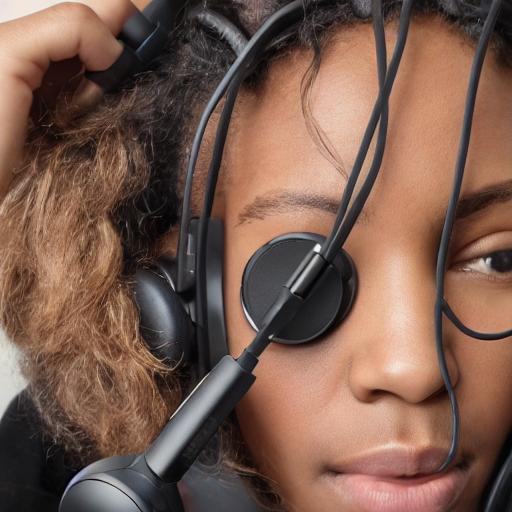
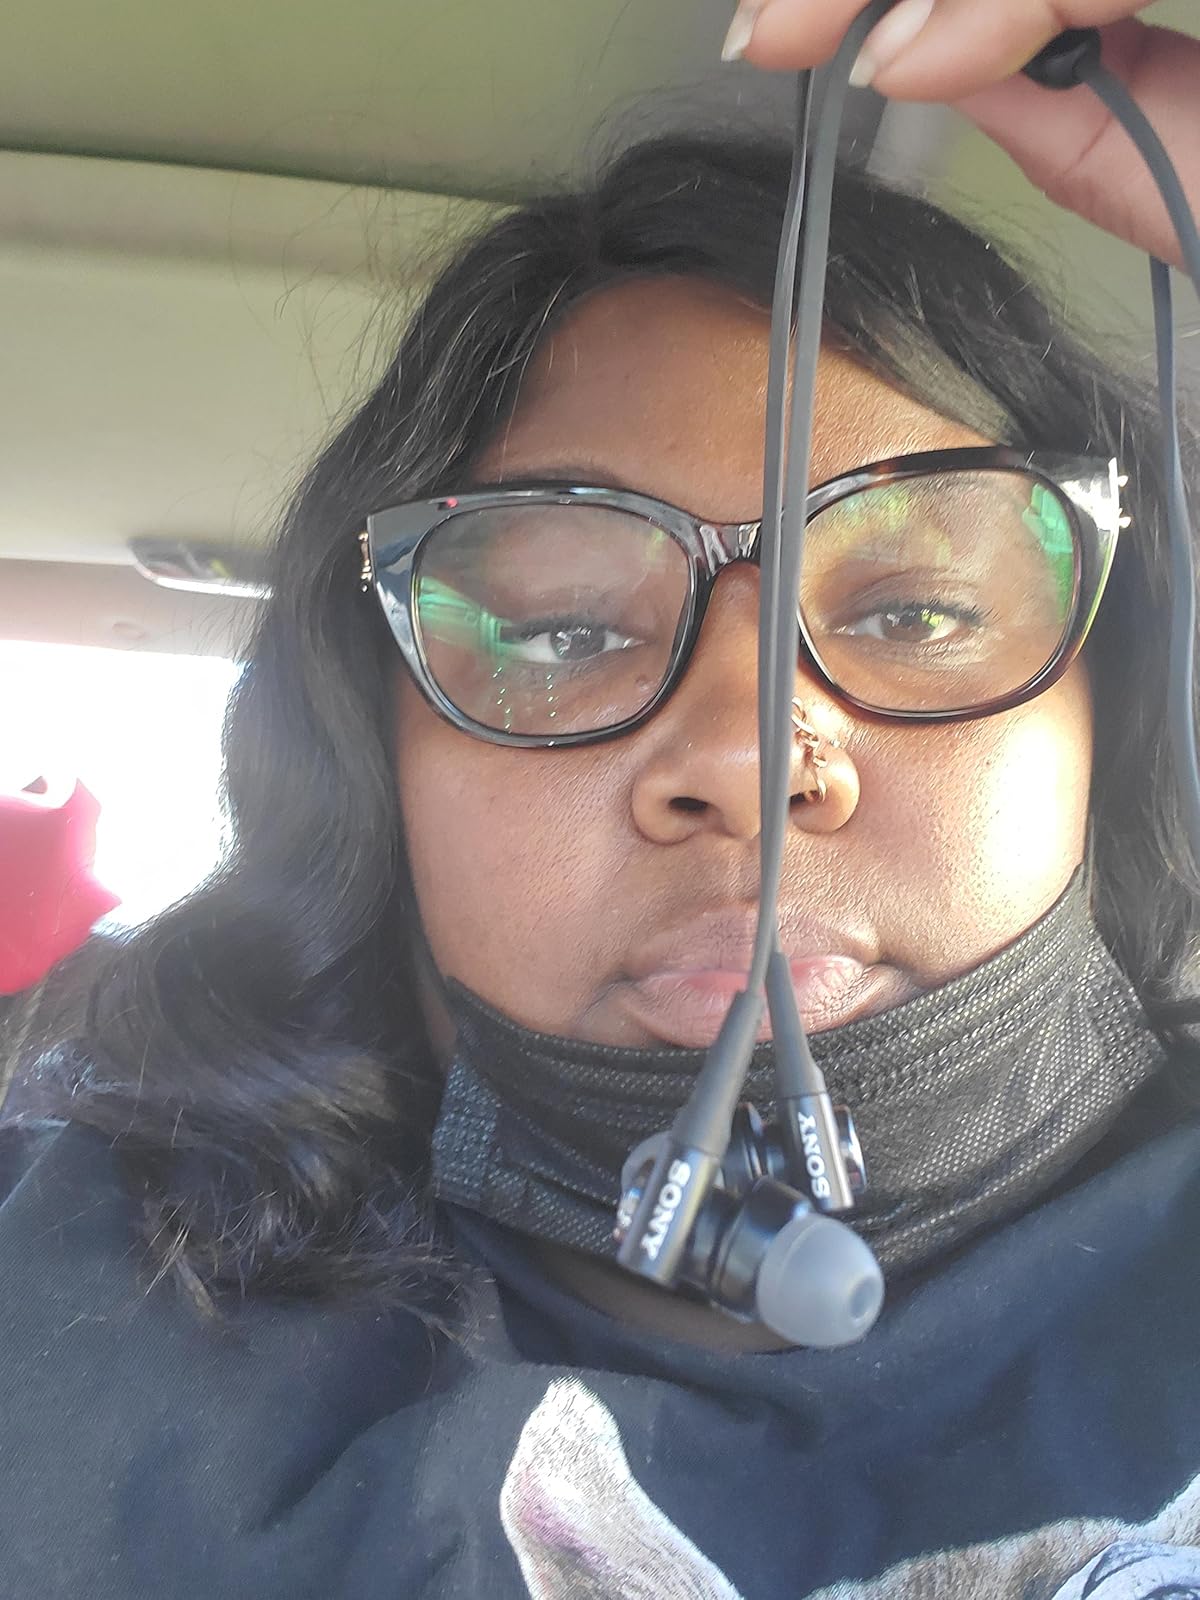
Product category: headphones
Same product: no